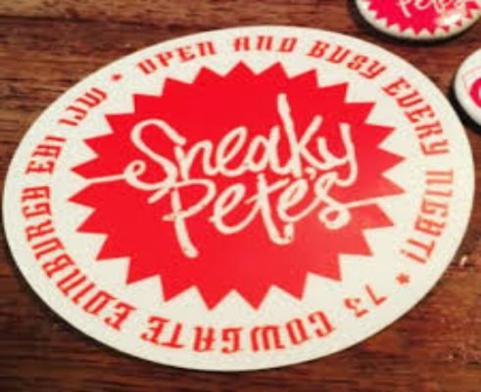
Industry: Others